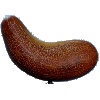
Label: Cucumber Ripe 1